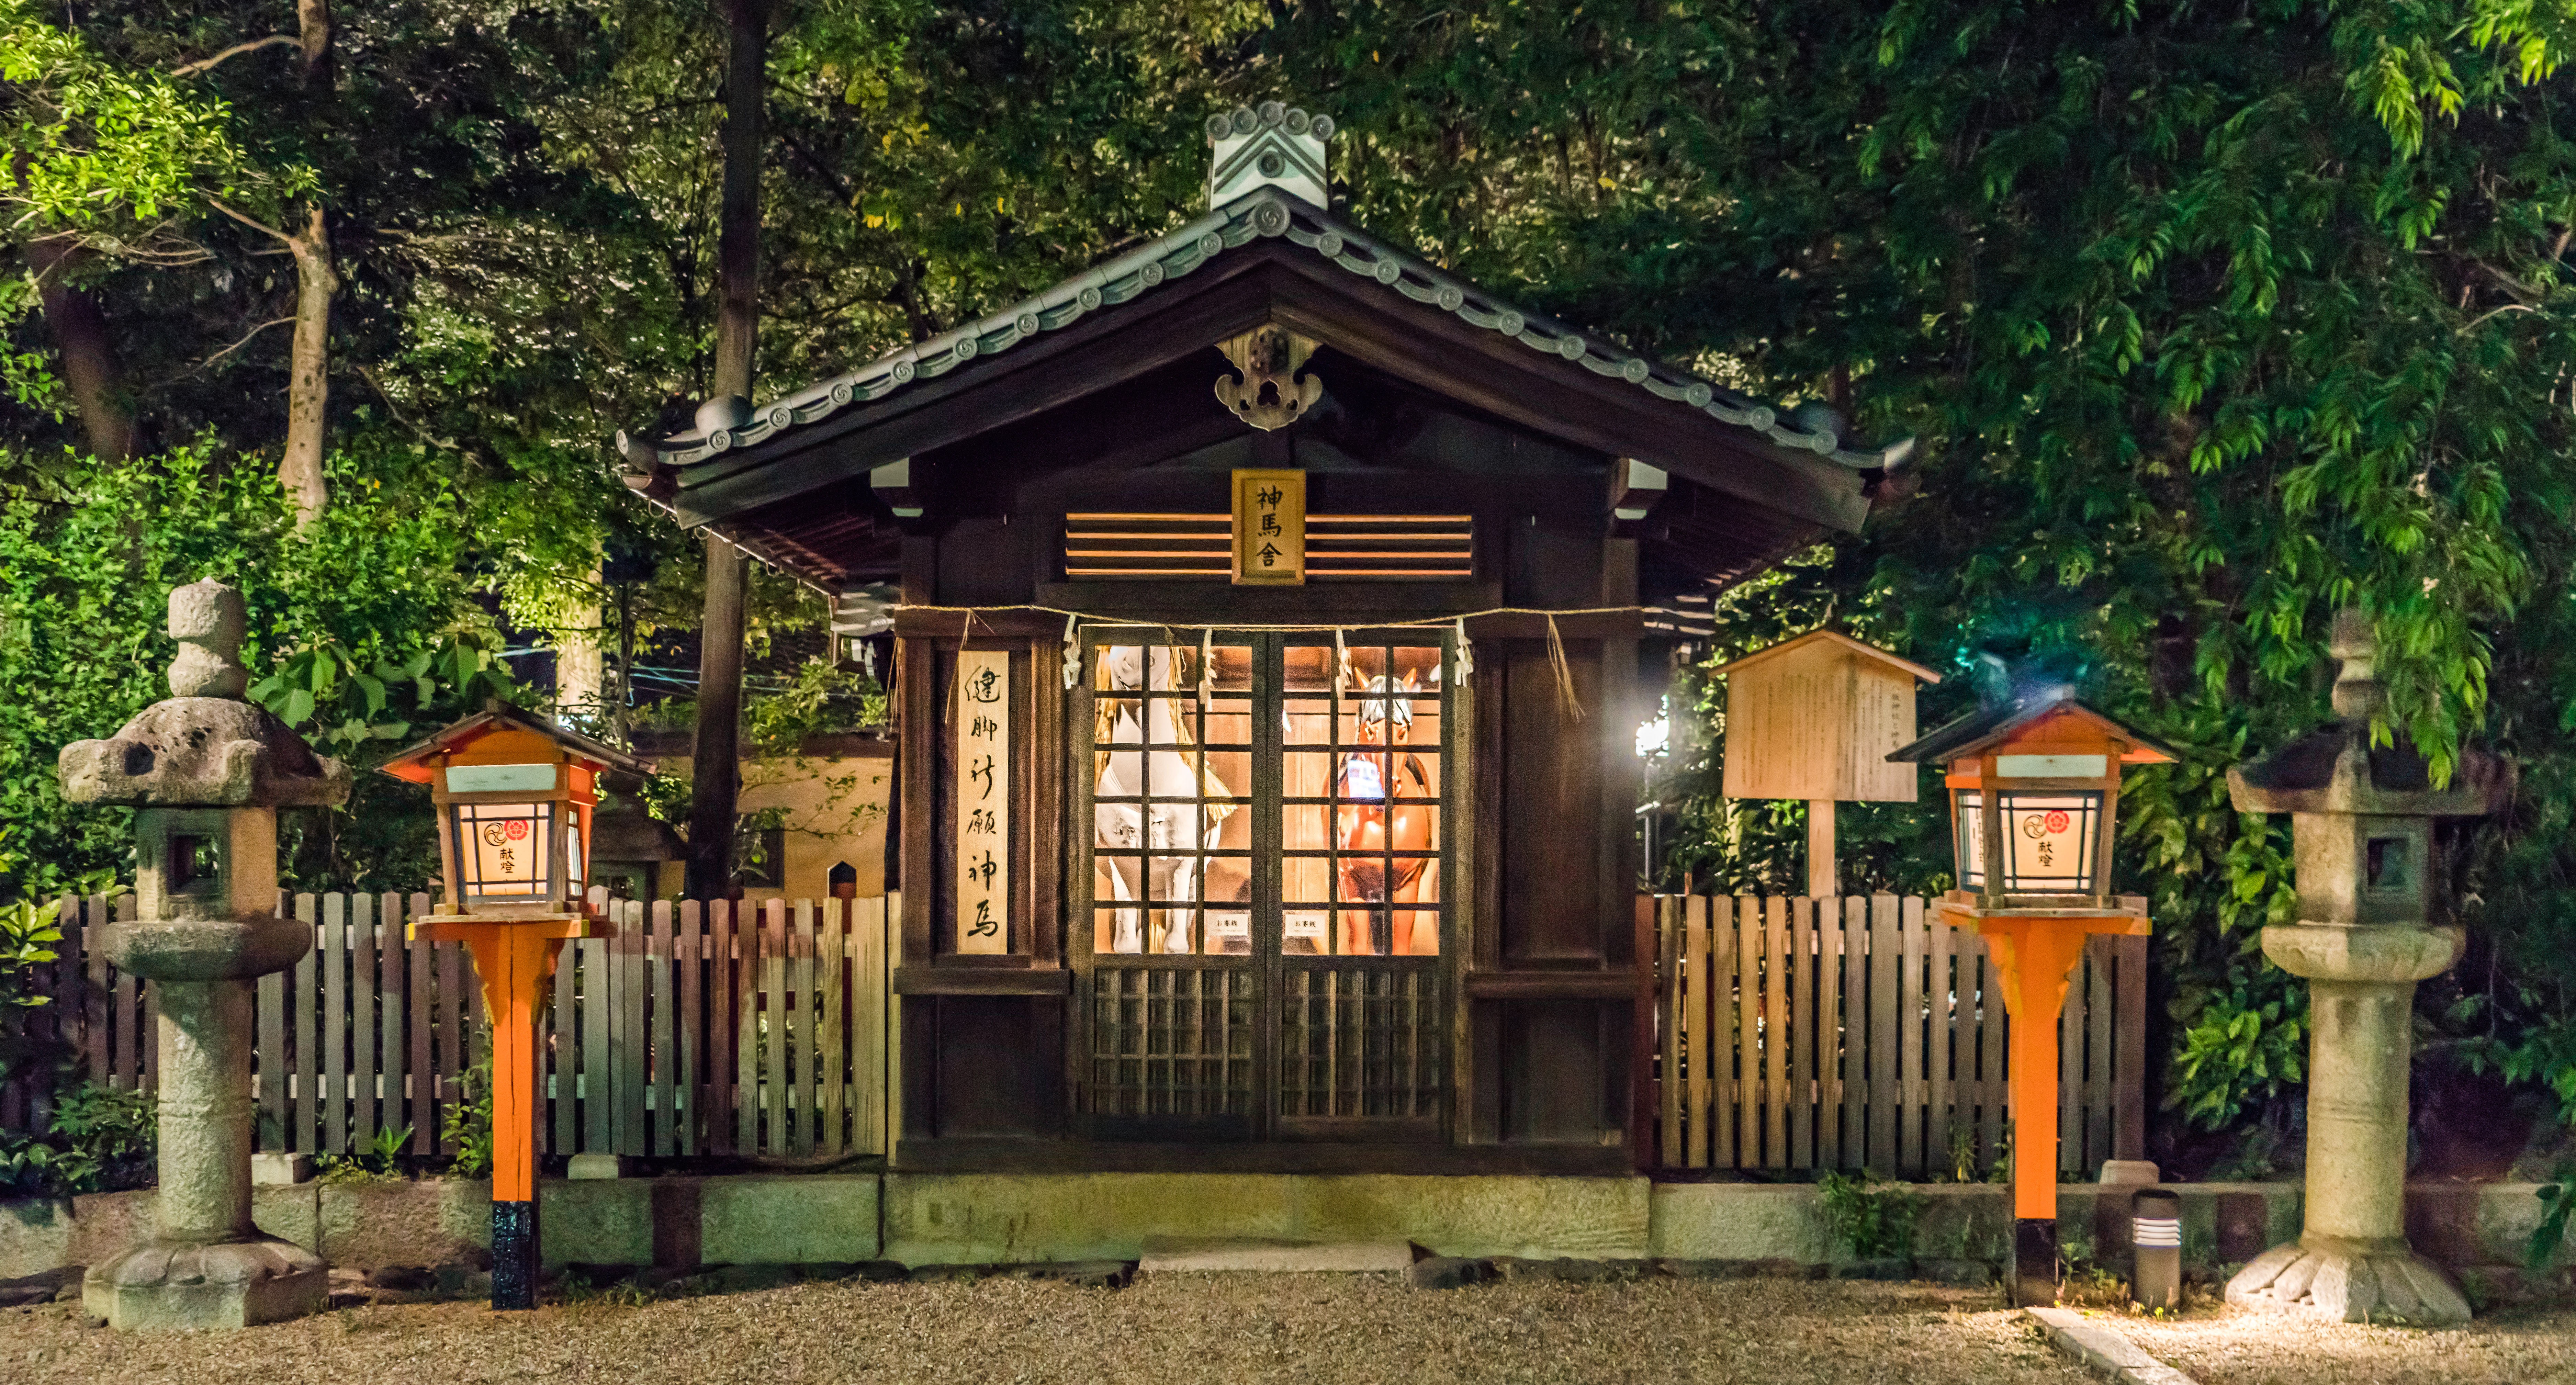
architecture, night, building, home, travel, cottage, asia, ancient, historic, japan, illuminated, japanese, kyoto, culture, historical, estate, traditional, gion, outdoor structure